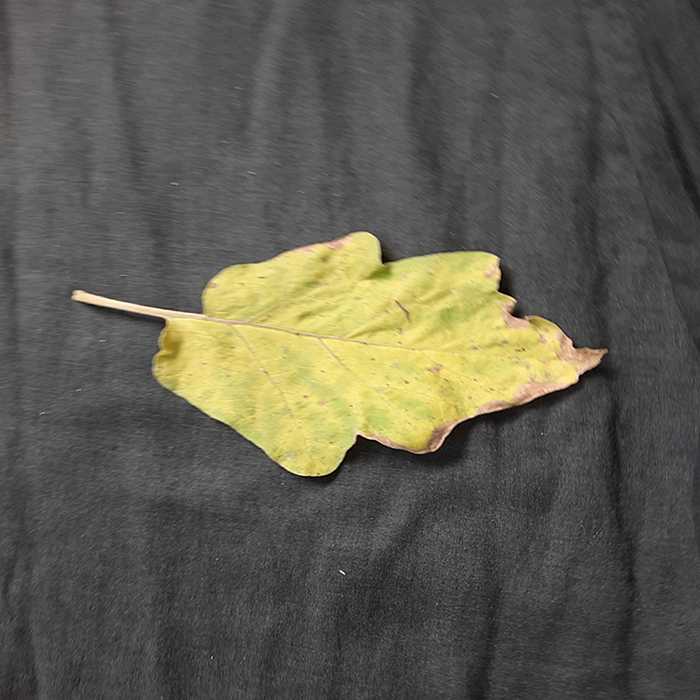
Plant: Eggplant
Label: Eggplant verticillium wilt